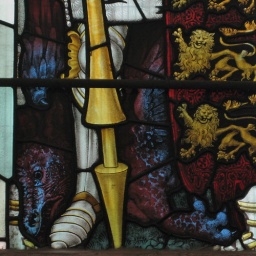
The dragon in the Saint George window.Stained glass from the nineteenth century church in Leighton Buzzard, Bedfordshire, England.Stained glass by Kempe.